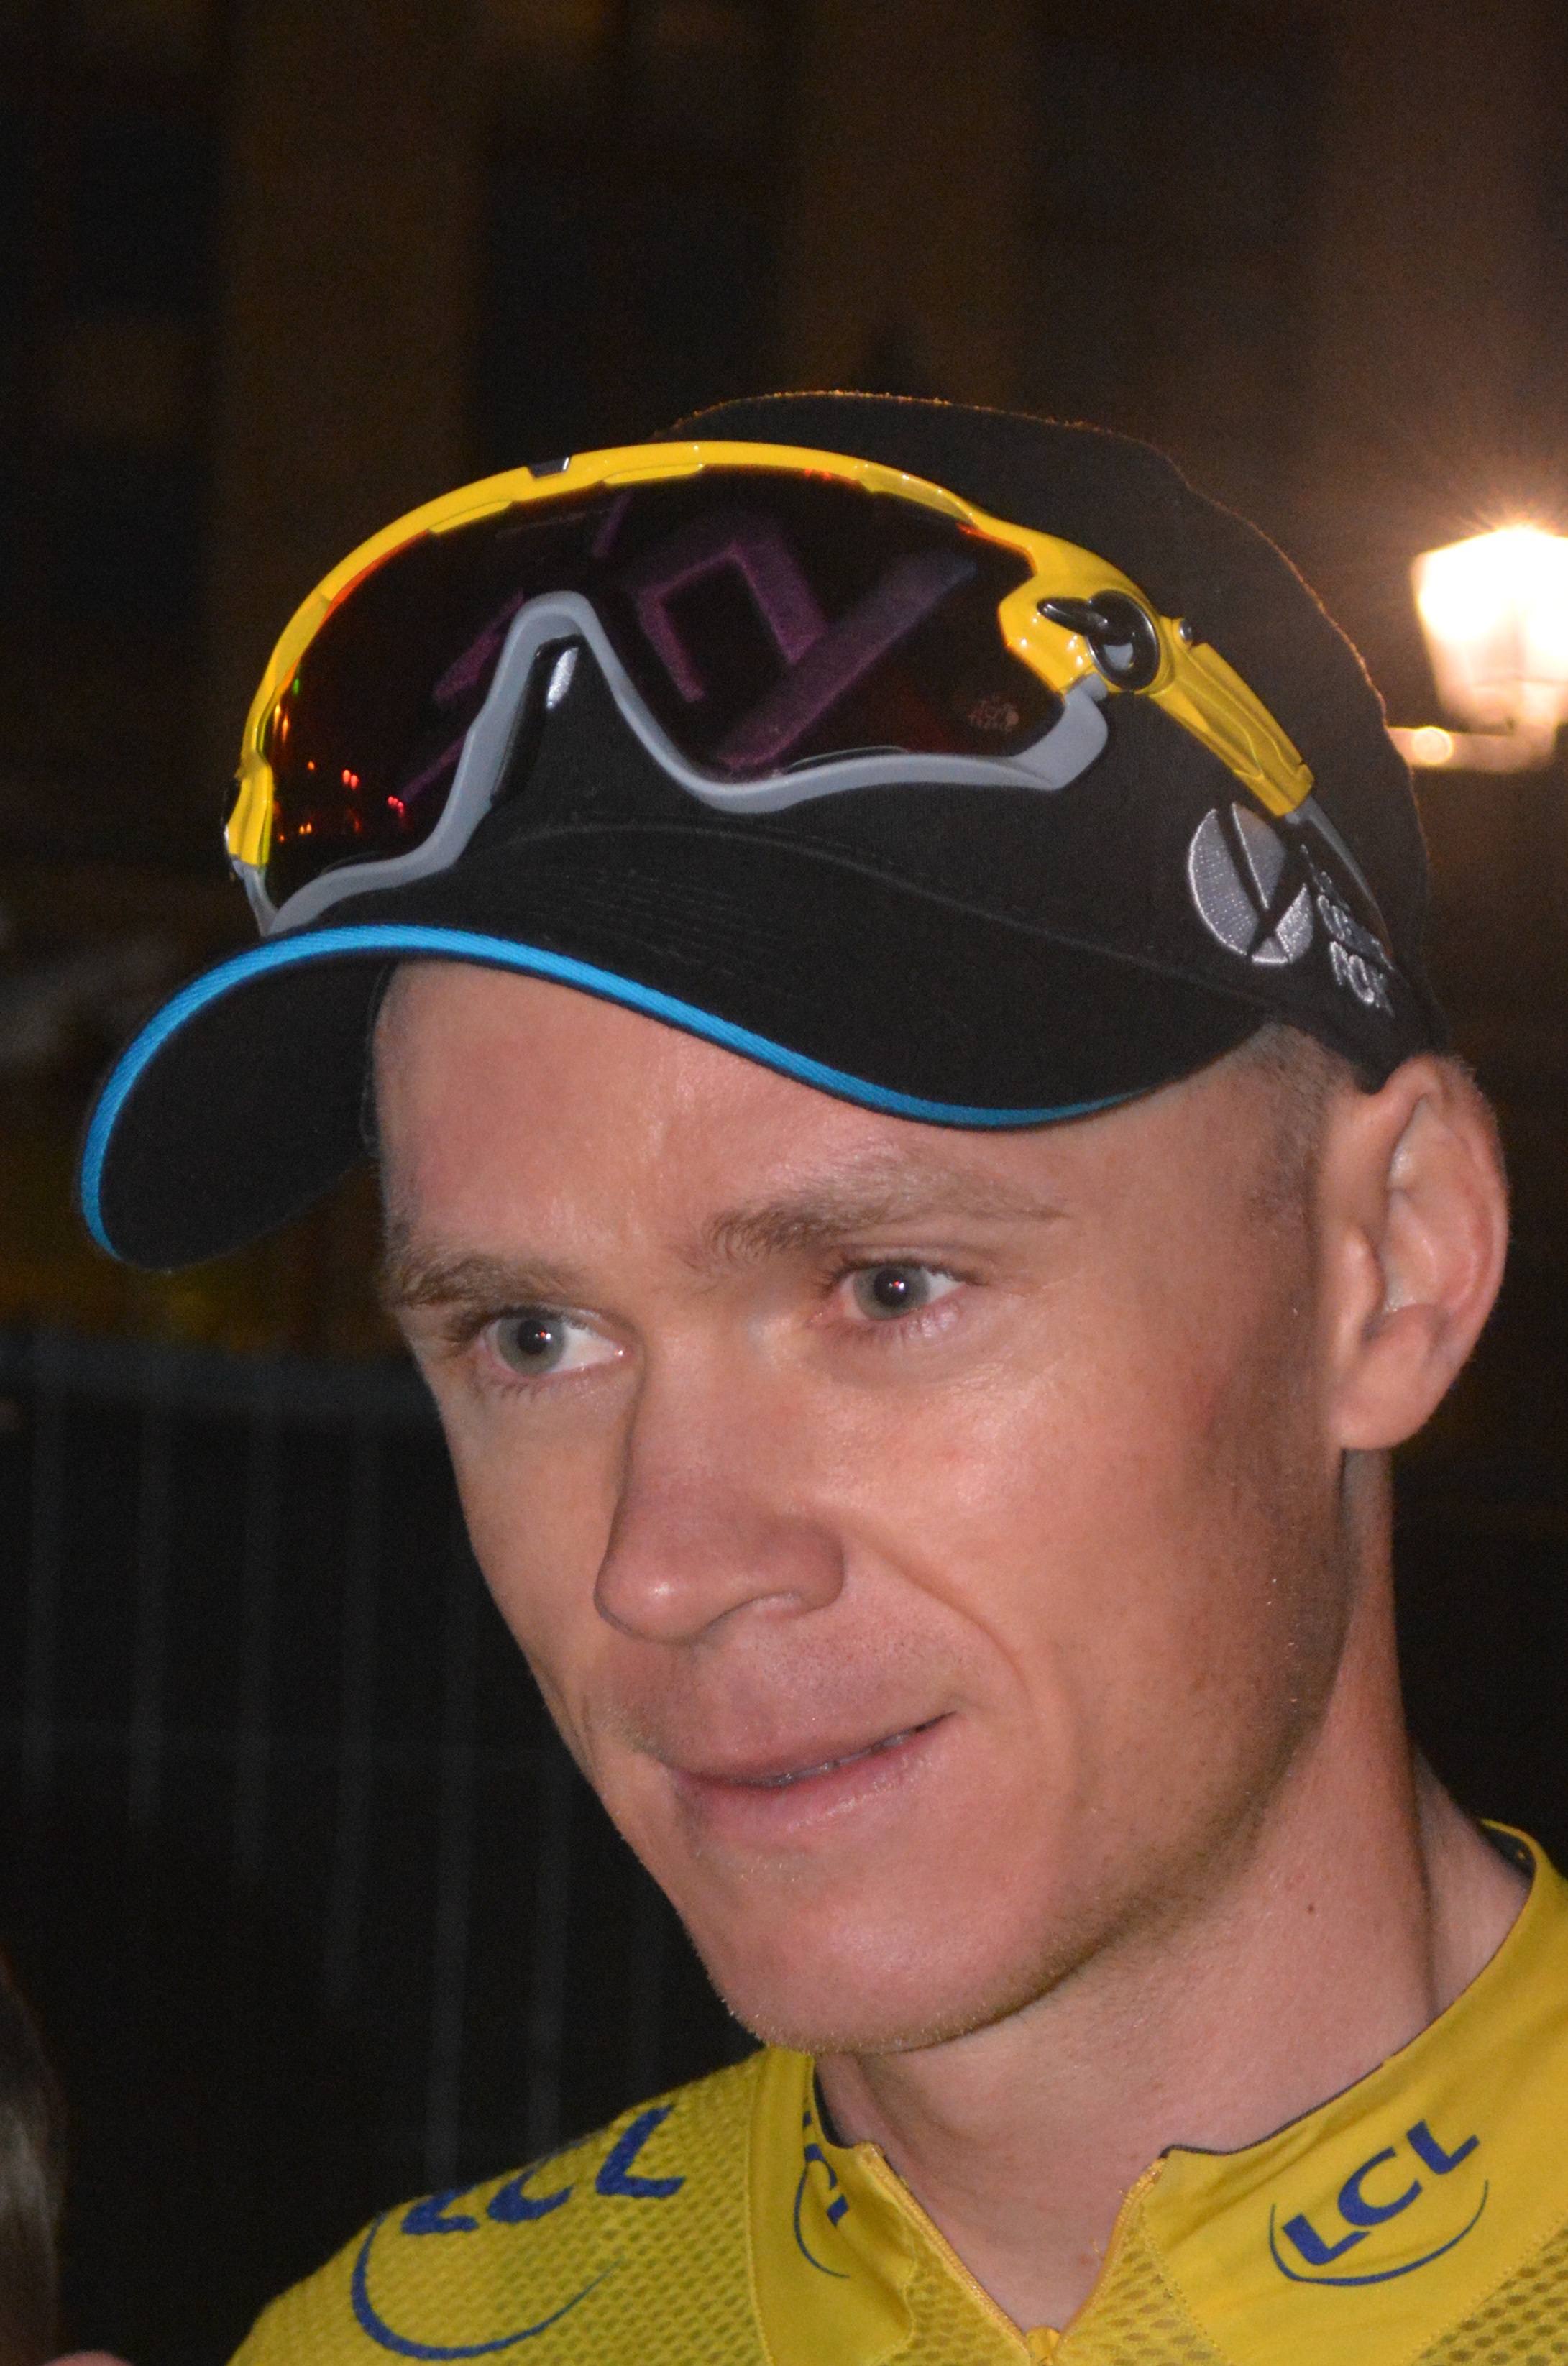
man, person, people, cyclist, clothing, yellow, cycling, sports, jockey, winner, champion, professional road bicycle racer, celebrity, chris froome, yellow jersey